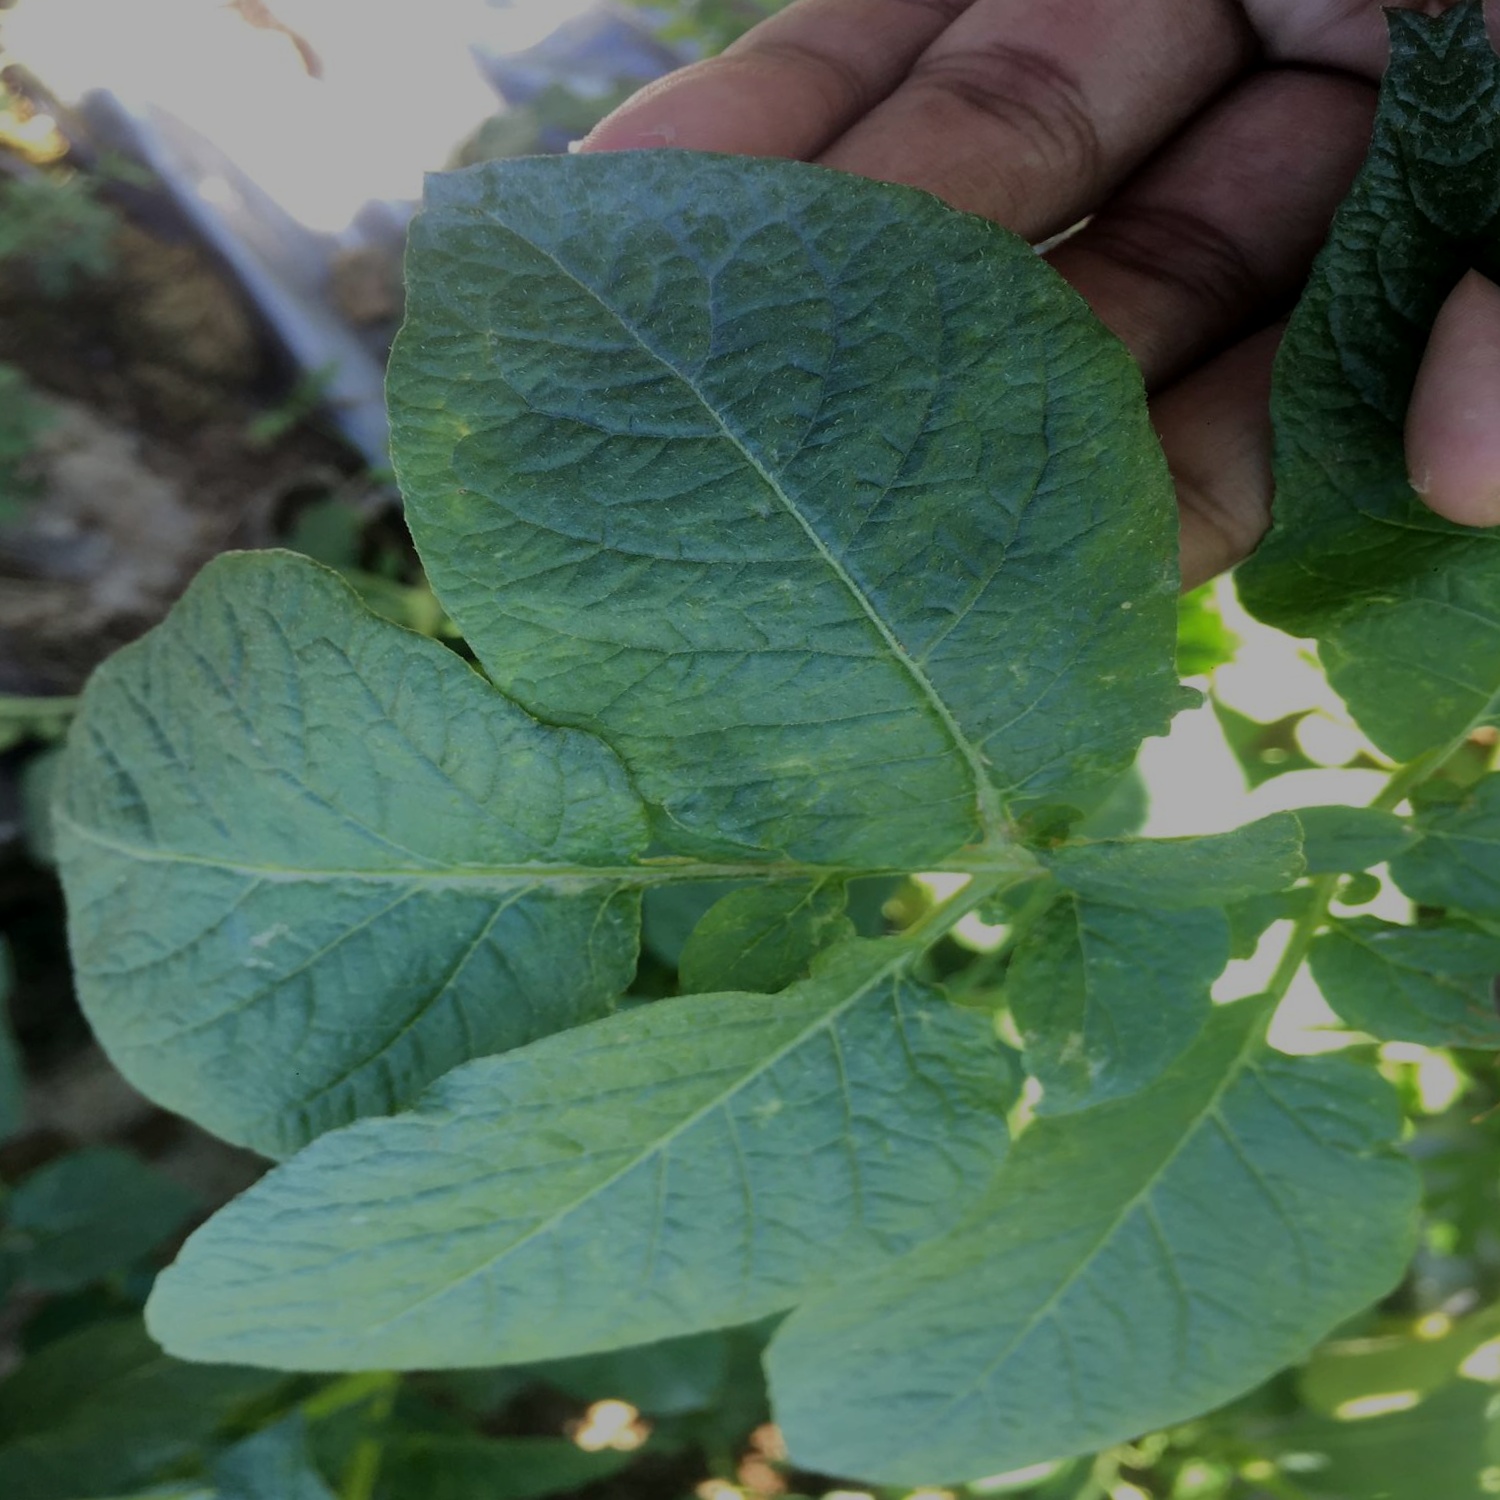
Etiqueta: Virus